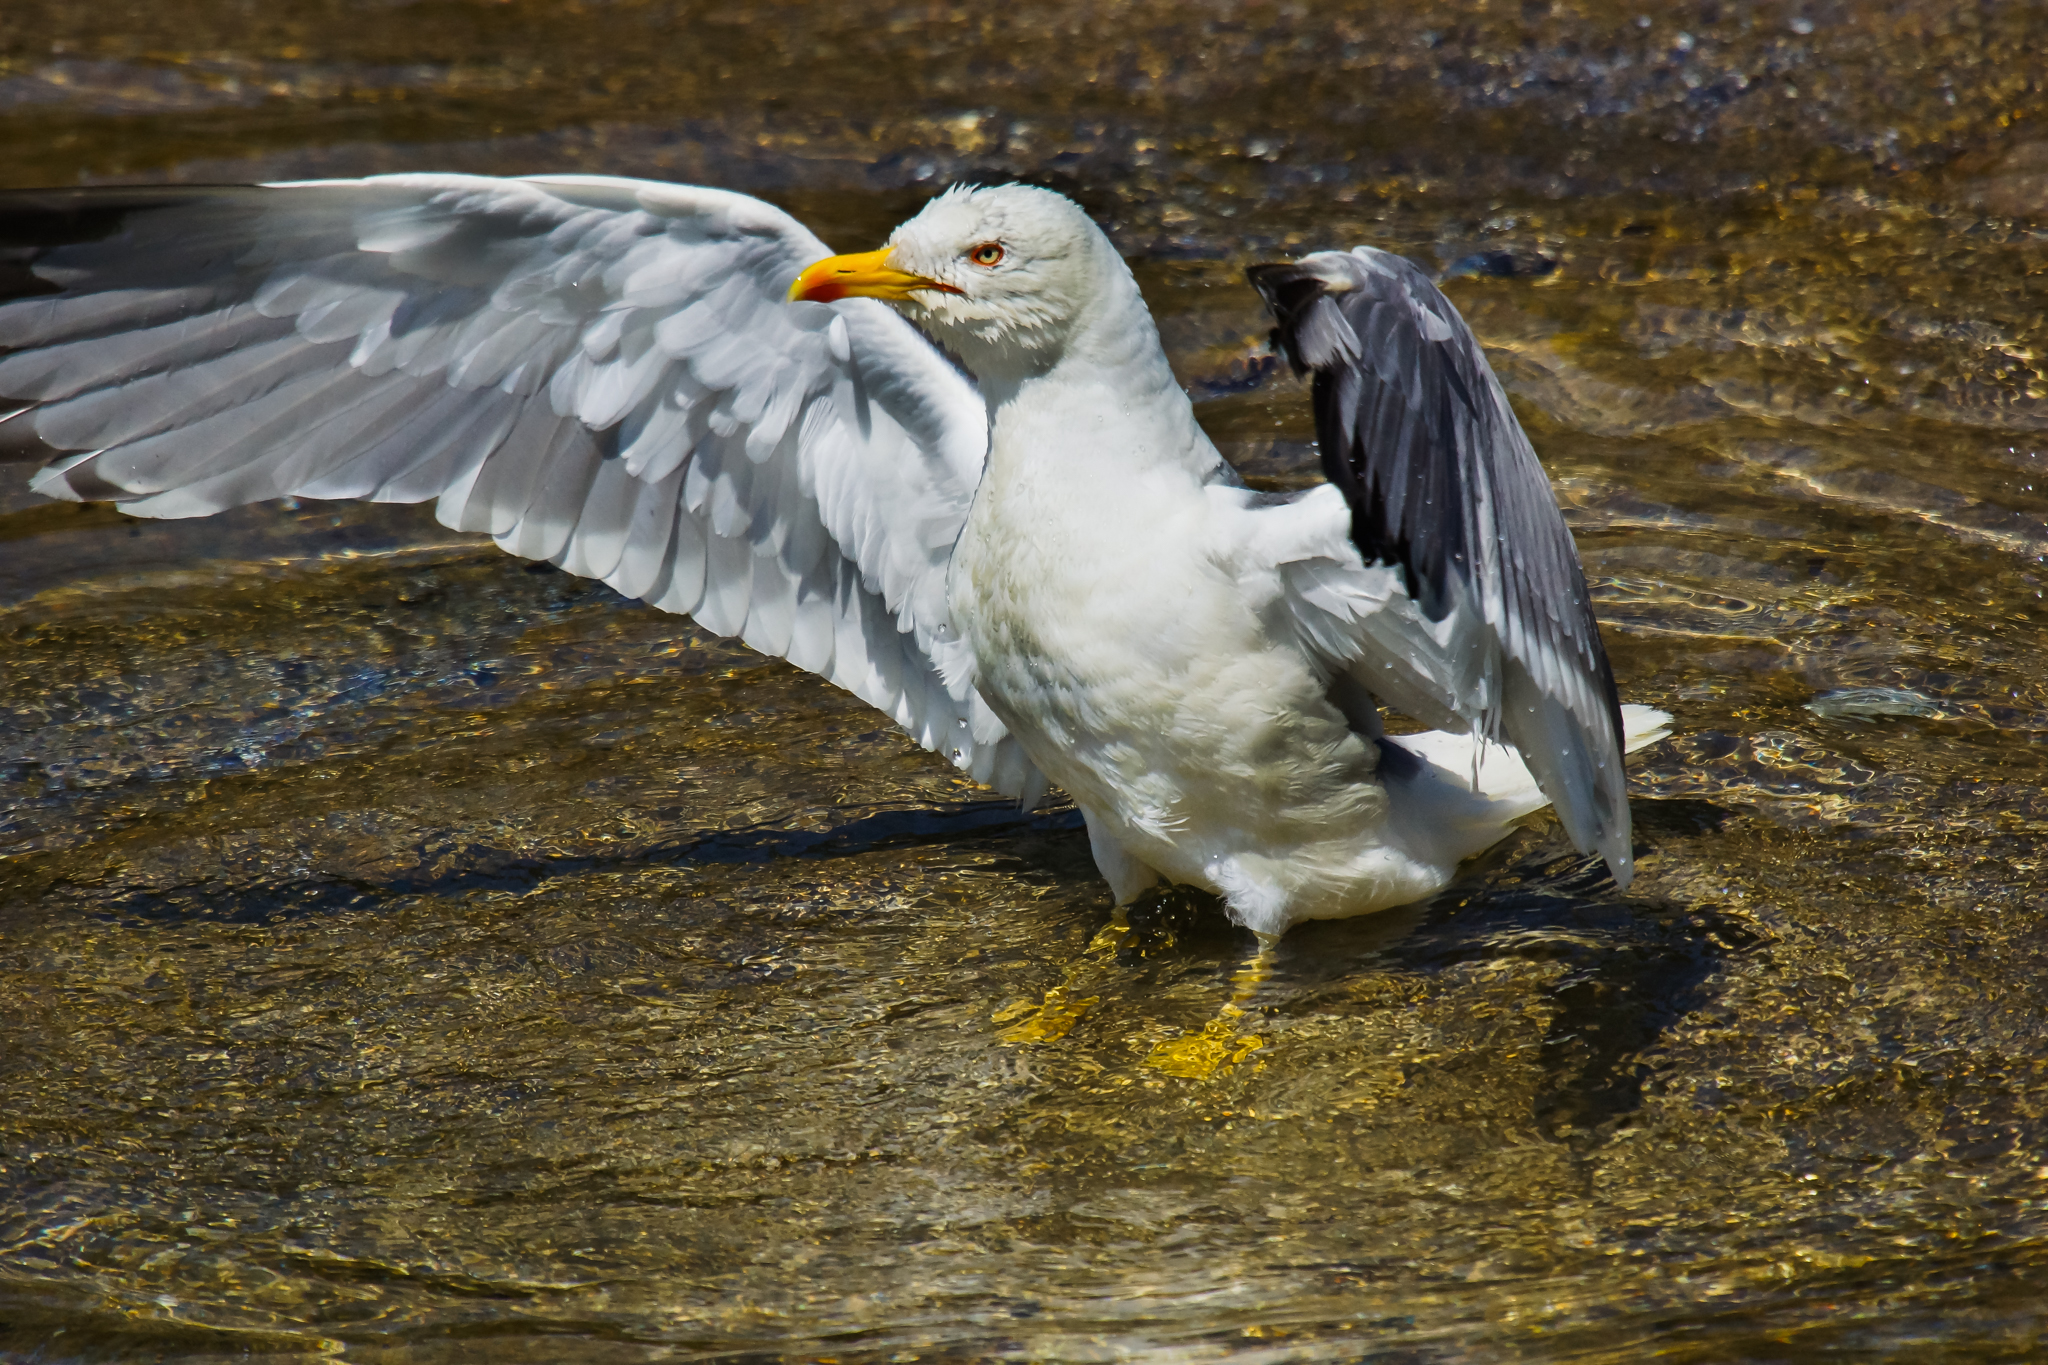
nature, bird, wing, seagull, wildlife, beak, fauna, duck, animals, vertebrate, gaviota, waterfowl, a77, water bird, ggl1, gaby1, xovesphoto, animales, sonya77, 50500, sigma50500, ducks geese and swans